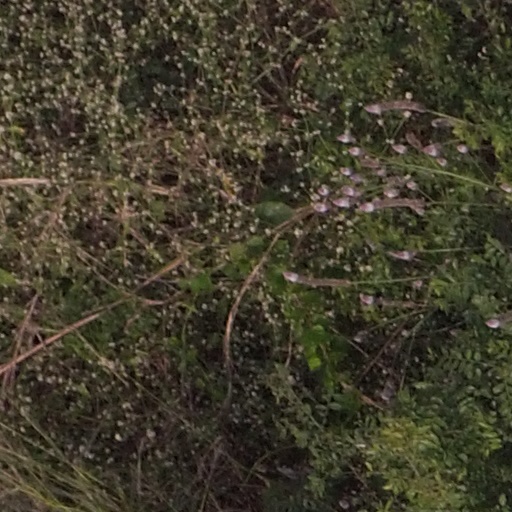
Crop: maize; corn